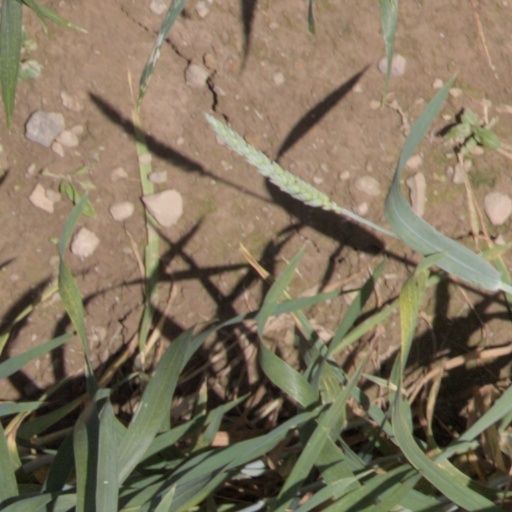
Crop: wheat